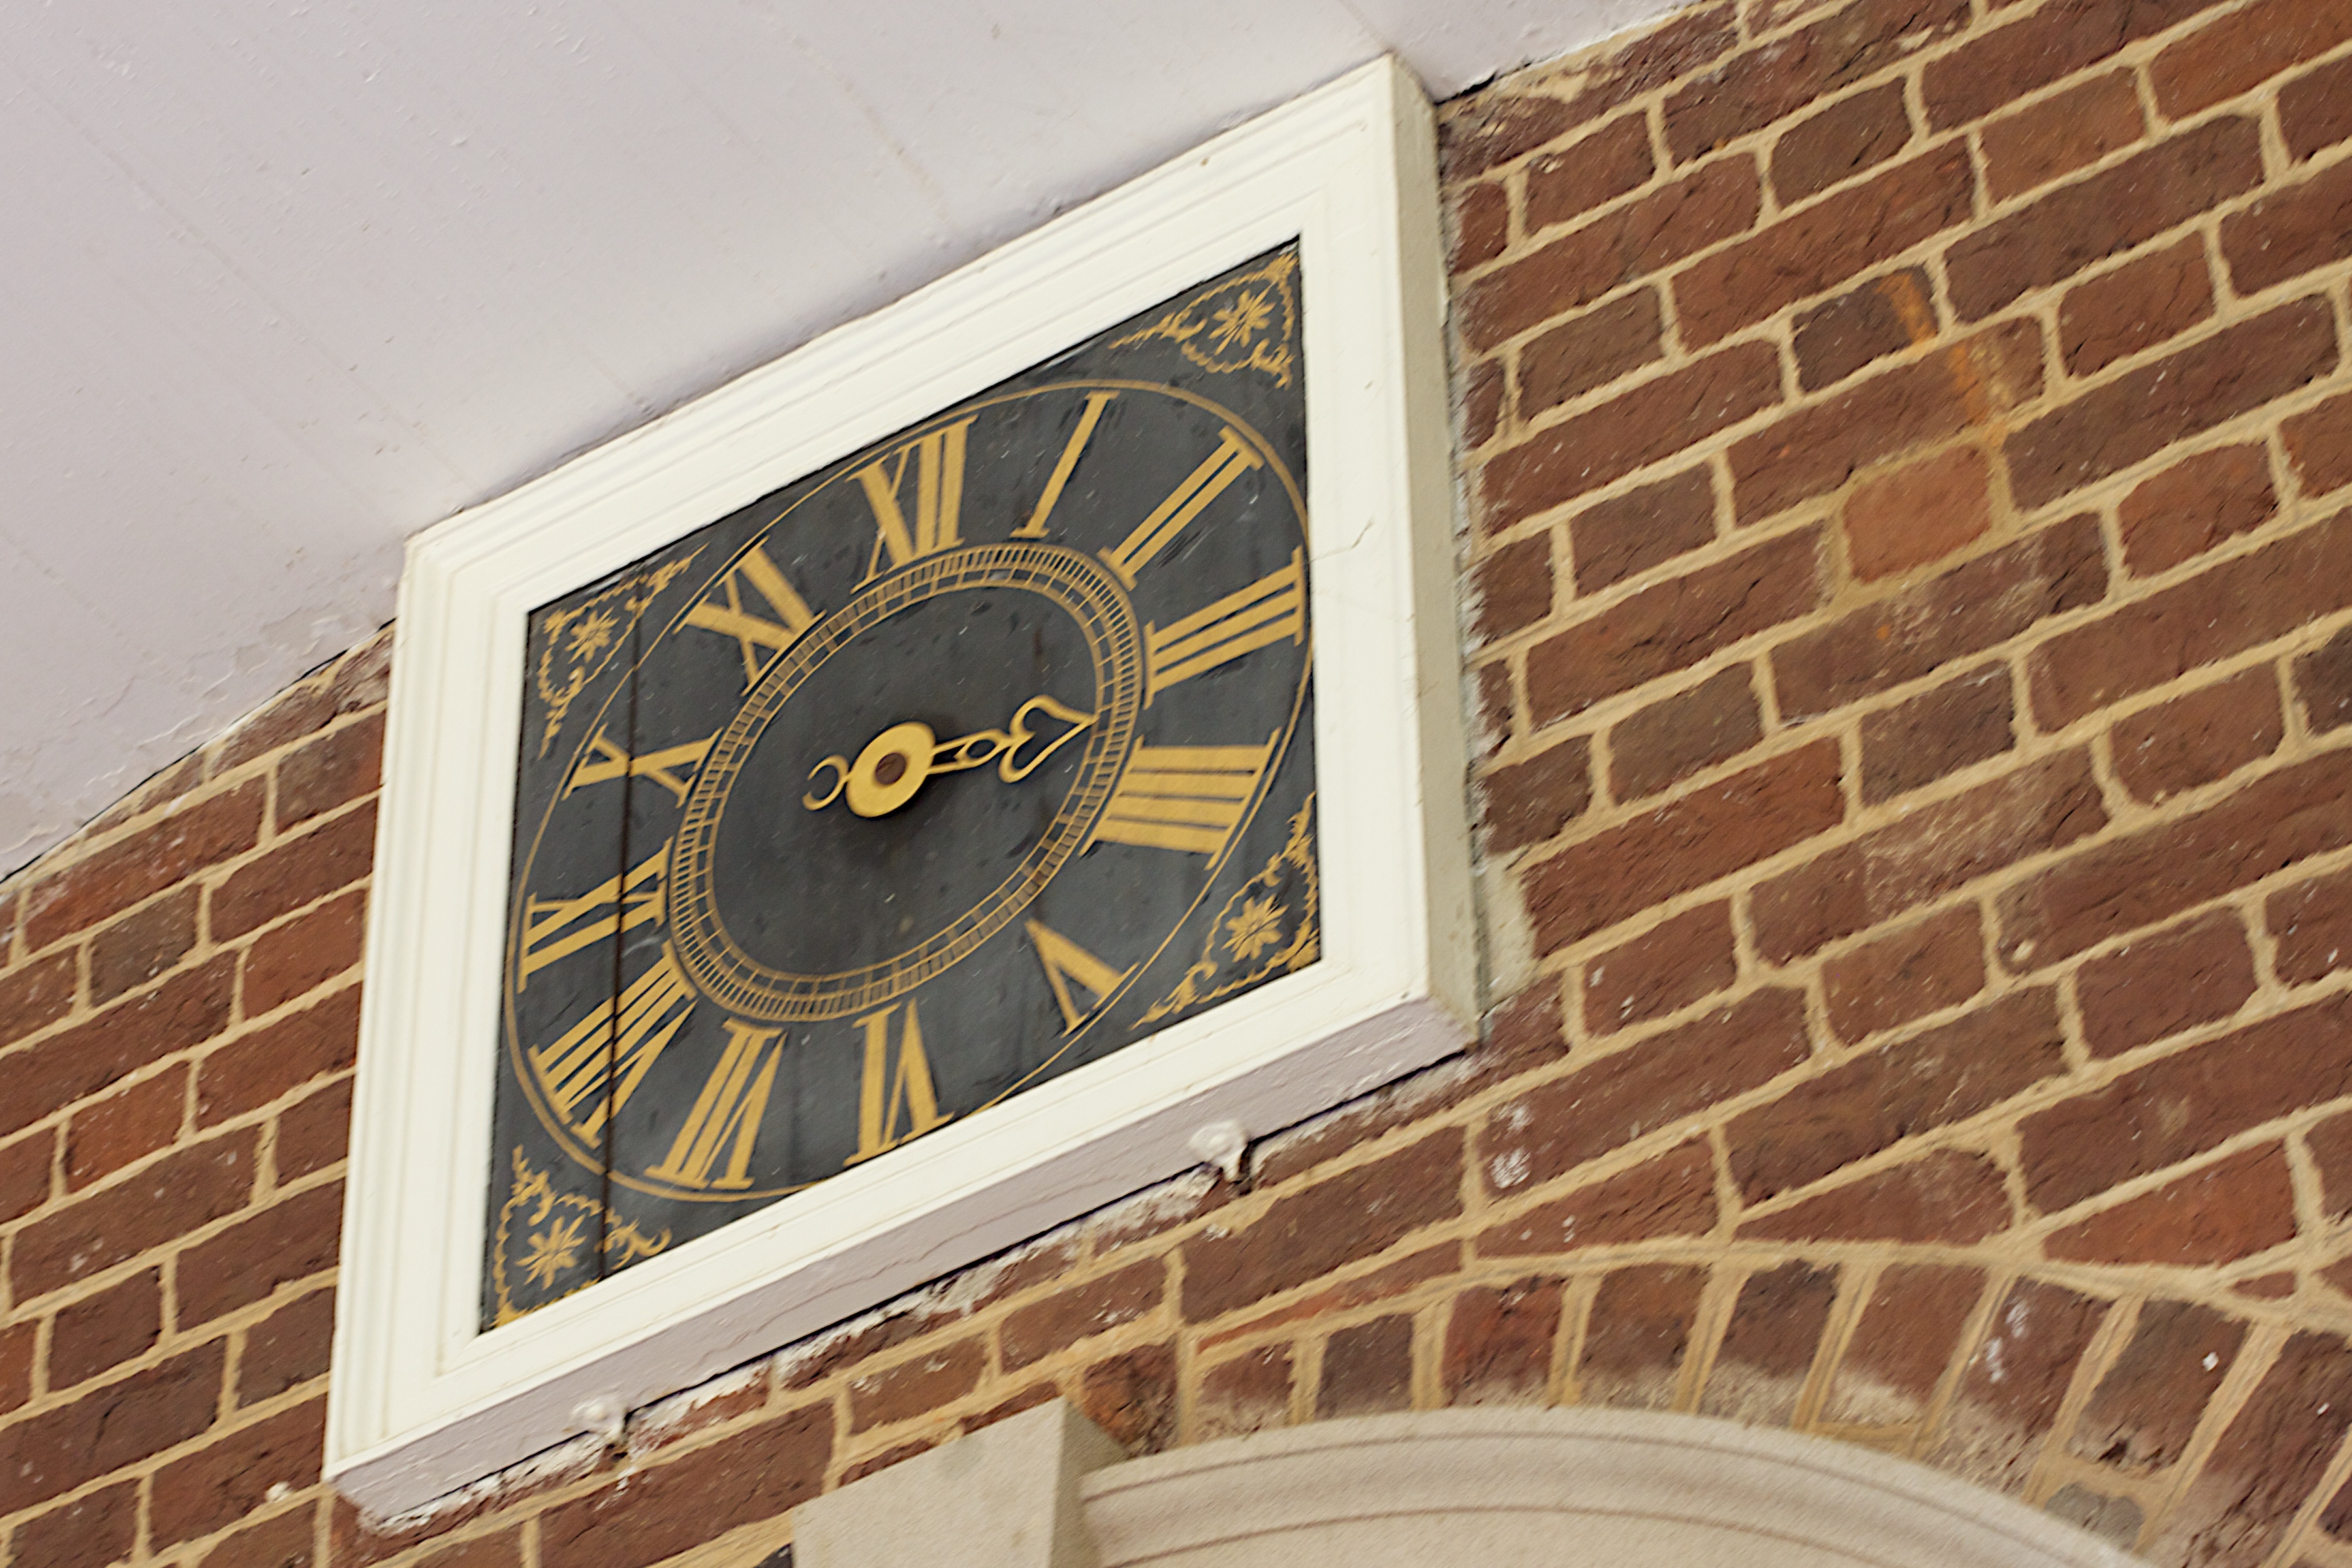
wood, window, wall, facade, brick, shape, monticello